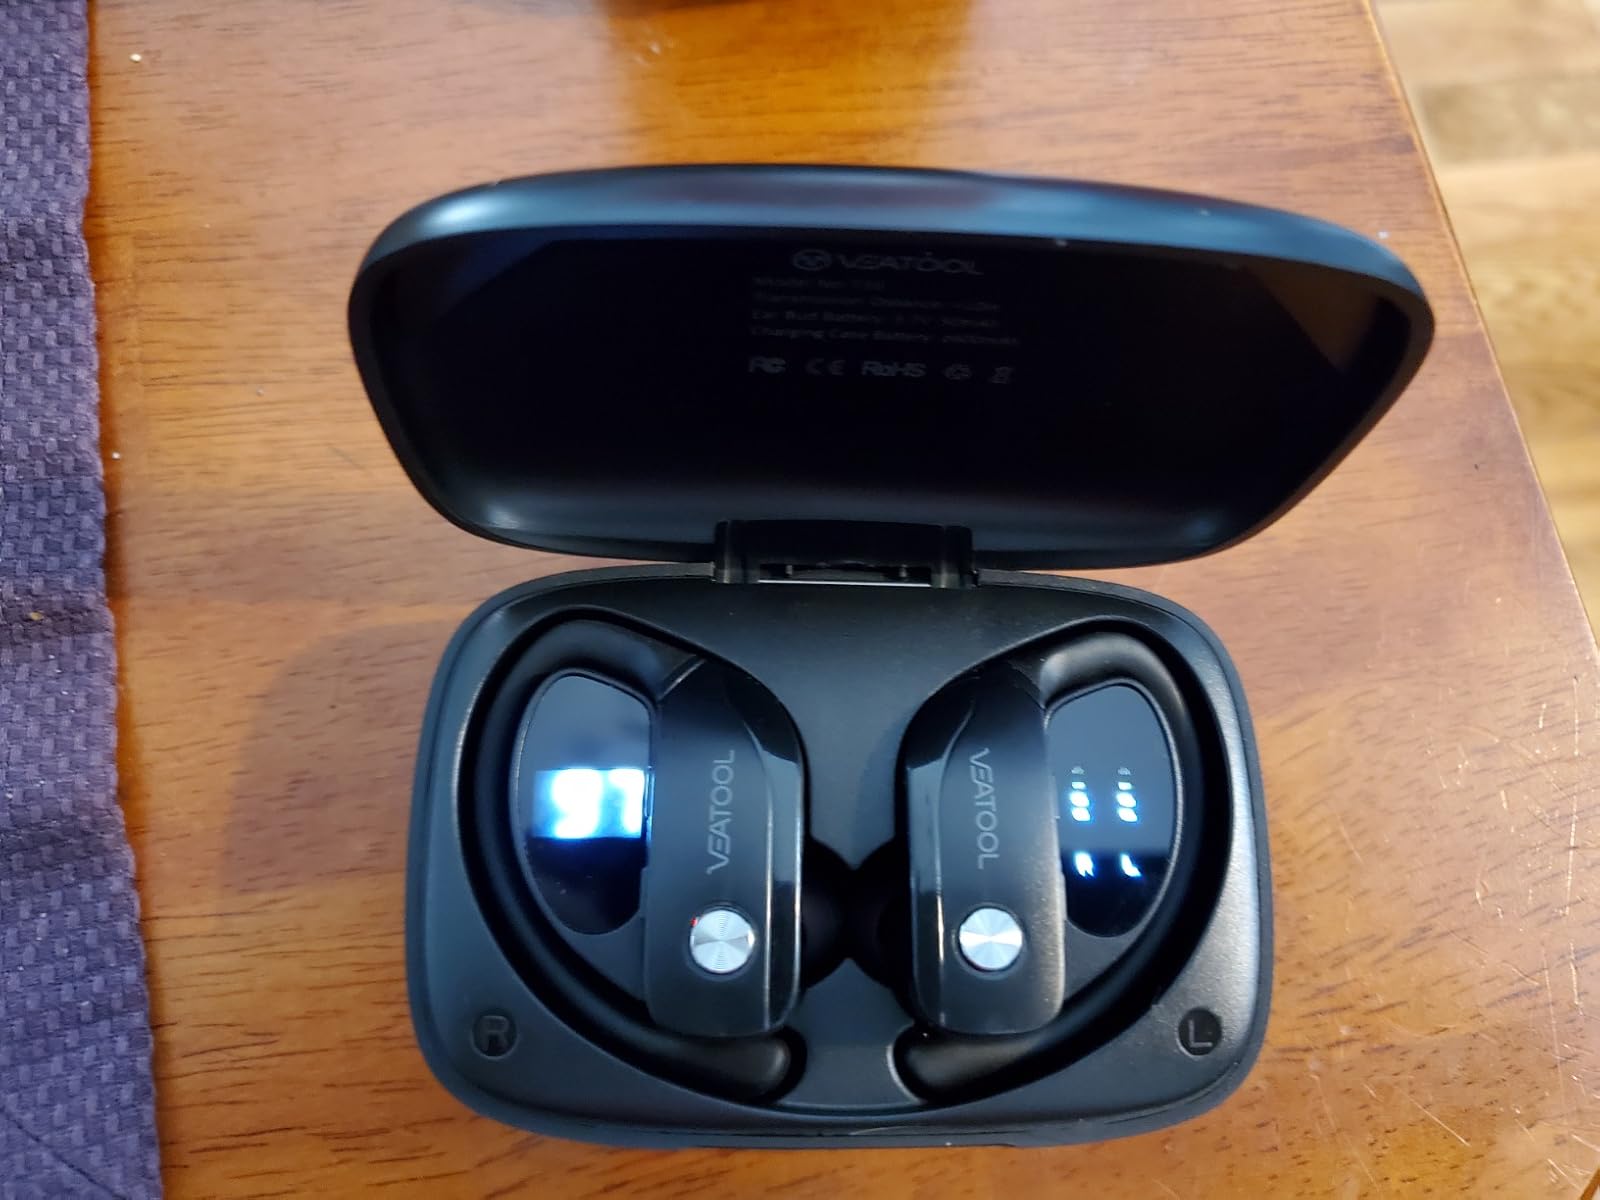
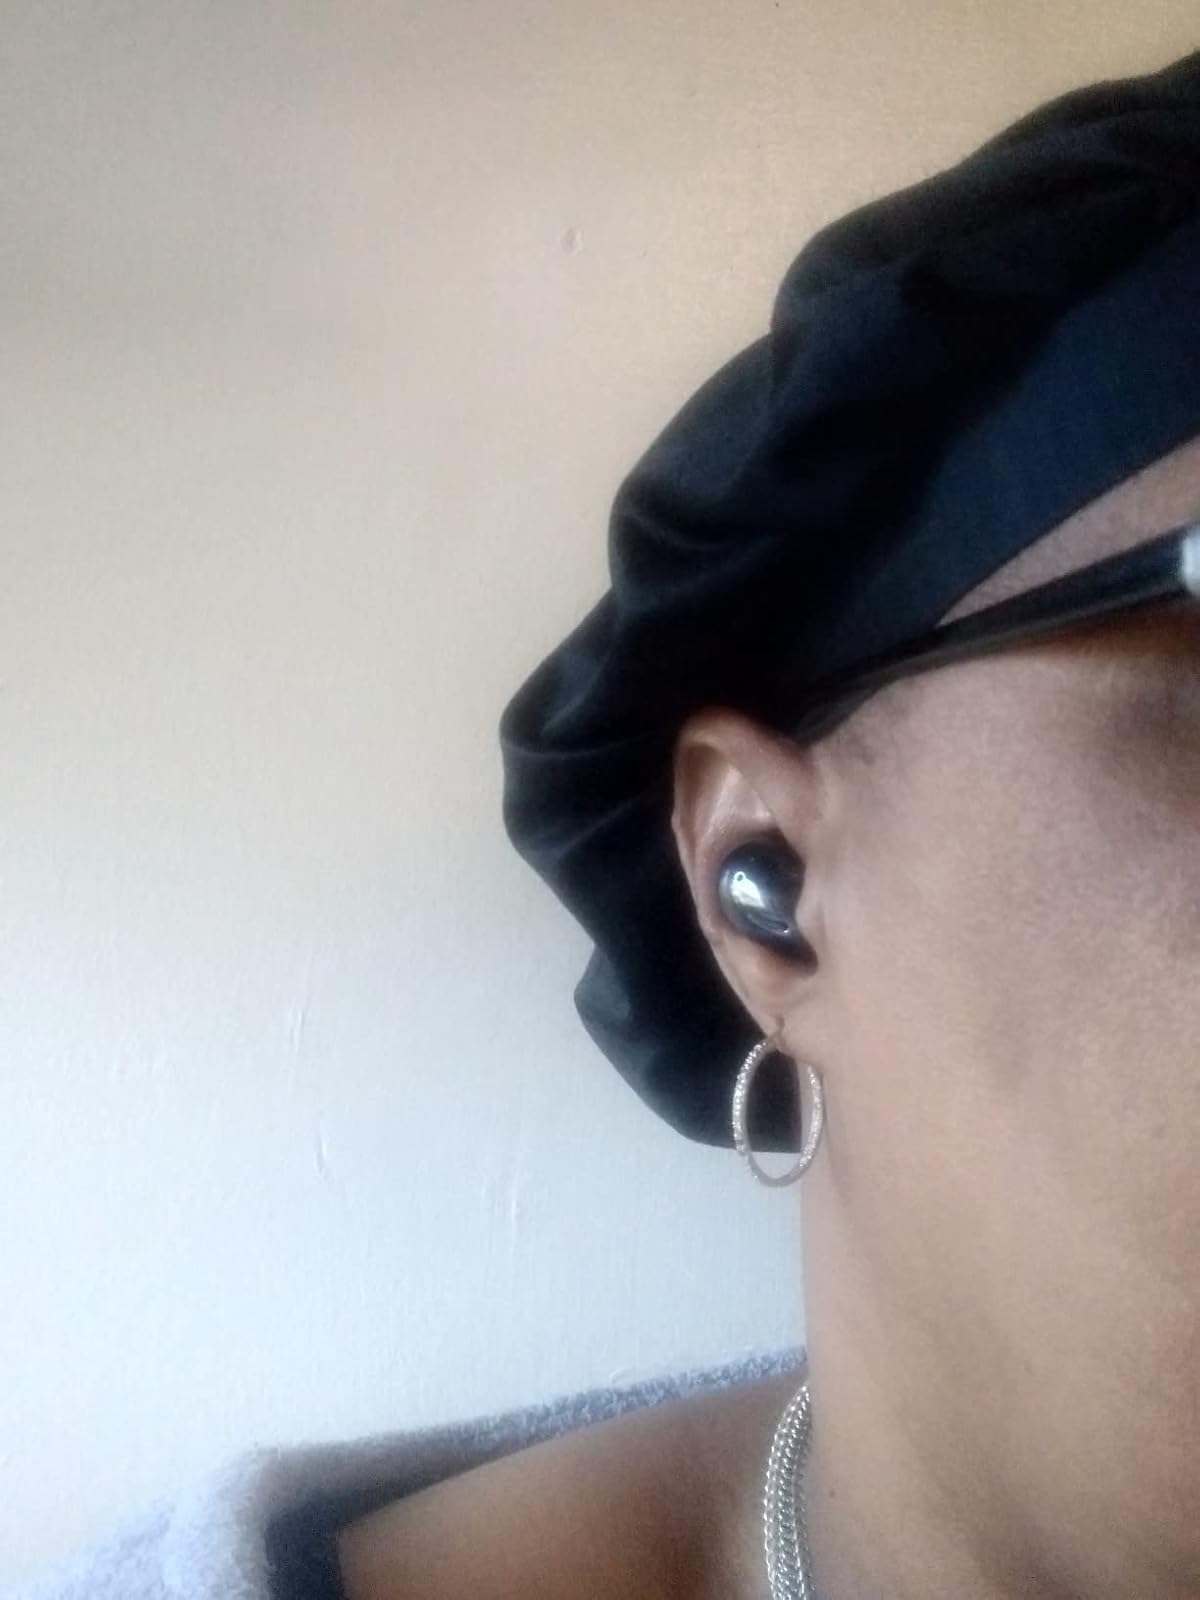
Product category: earbuds
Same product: no